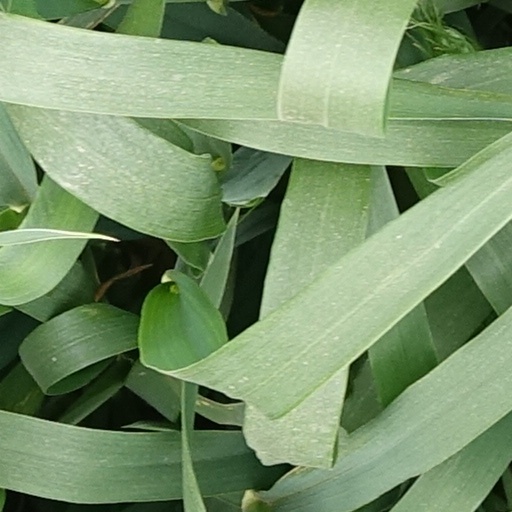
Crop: wheat